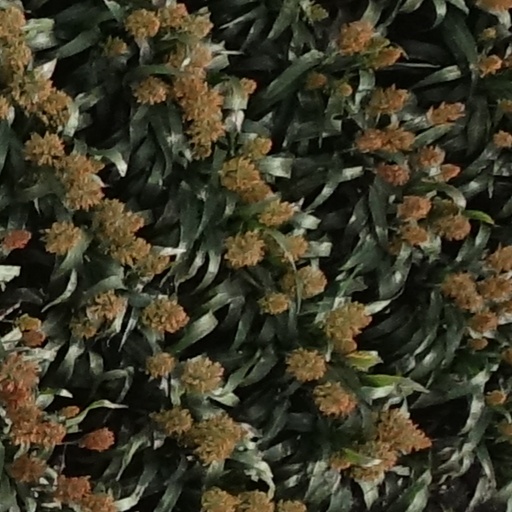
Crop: sorghum